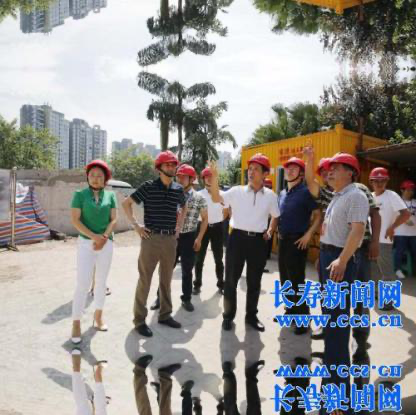
Objects in the image:
label: helmet
label: helmet
label: helmet
label: helmet
label: helmet
label: helmet
label: helmet
label: helmet
label: helmet
label: helmet